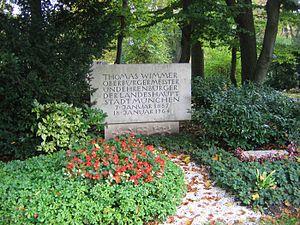
Thomas Wimmer est un homme politique bavarois membre du SPD, notamment maire de Munich de 1948 à 1960.